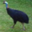
Label: bird